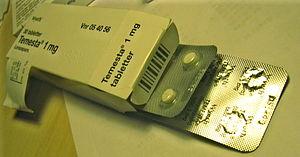
Le lorazépam est une molécule anxiolytique de la classe des benzodiazépines de durée d'action intermédiaire, sa demi-vie d'élimination étant de 12 à 16 heures. Il est souvent commercialisé sous le nom de Témesta ou Ativan. On l'utilise pour traiter l'anxiété, l'angoisse, les crises comitiales, la phobie sociale et l'insomnie.